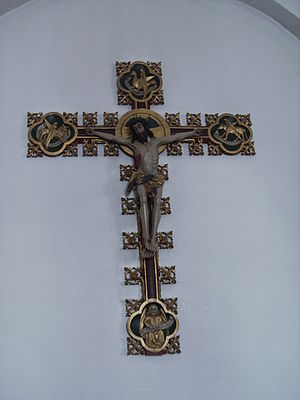
Krogsbølle Kirke / Inventar
Korbuekrucifikset, o. 1475-1500
Krogsbølle Kirke er en kirke i Krogsbølle Sogn i Nordfyns Kommune. Kirken hed oprindelig Hundstrup Kirke, efter en forsvundet eller nedlagt landsby på egnen. Kirken var i middelalderen viet til Sankt Nikolaj.